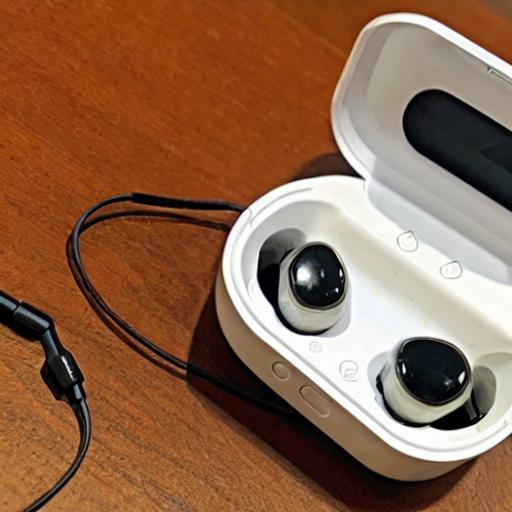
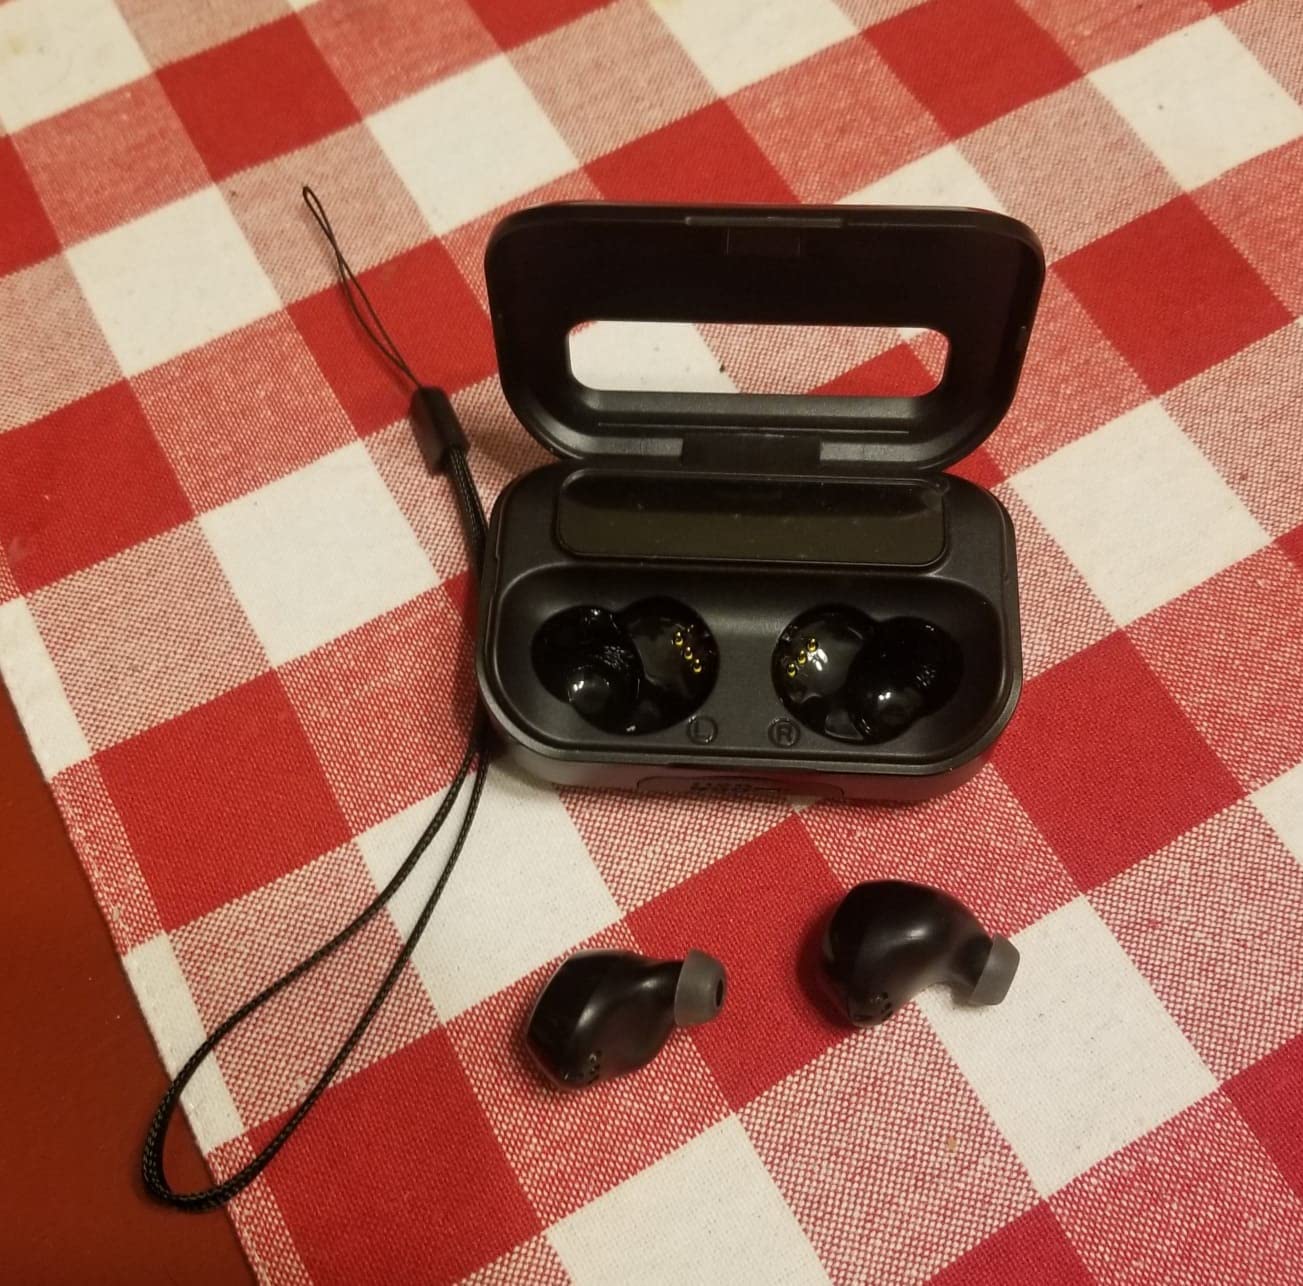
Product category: earbuds
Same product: no